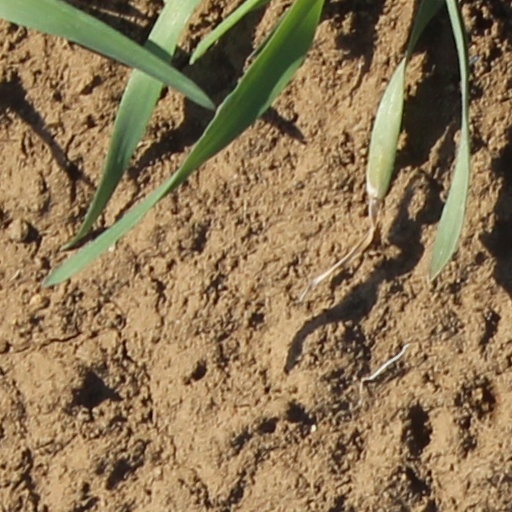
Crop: wheat